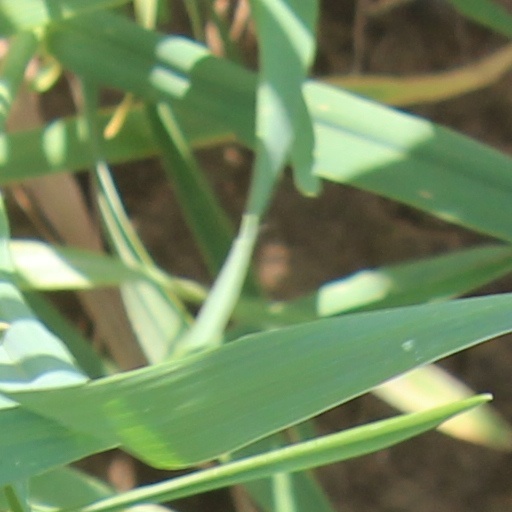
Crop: wheat